Wan Waithayakon

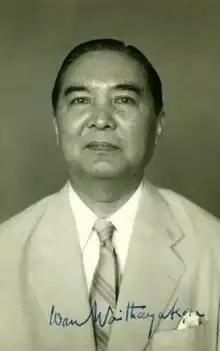
Waithayakon in the 1940s

Prince Varna Vaidayakara (full title: His Royal Highness Prince Varna Vaidayakara, the Prince Naradhip Bongsaprabandha), known in the West as Wan Waithayakon (1891–1976), was a Thai royal prince and diplomat. He was President of the Eleventh Session of the United Nations General Assembly (1956–1957) while serving as Thailand's Permanent Representative to the United Nations. He was a grandson of King Mongkut (Rama IV).